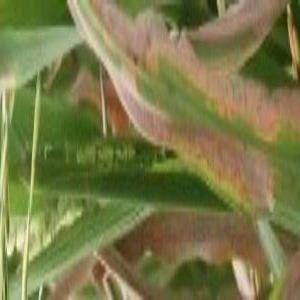
Disease: Bacterialblight